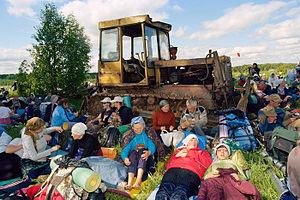
Nikita Shokhov, né le 7 janvier 1988 à Kamensk-Ouralski, URSS, est un photographe russe. Shokhov est un ancien élève d'Igor Moukhine et le vainqueur du concours World Press Photo 2014.